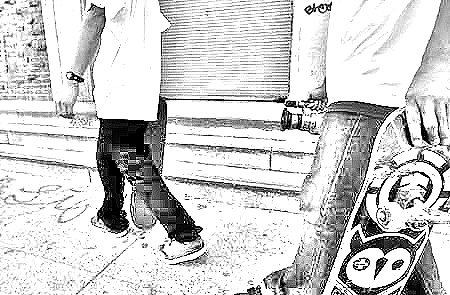
Portrait style: Sketch Portrait